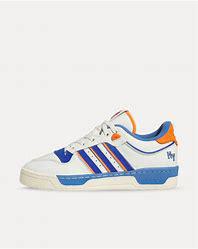
Brand: Adidas
Model: Rivalry 86